Nebraska Zephyr

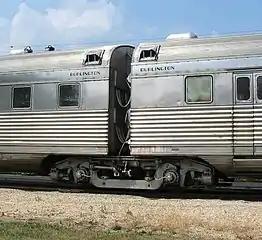
A closeup of the articulation used between passenger cars on the "Nebraska Zephyr" trainset

The Burlington introduced the "Nebraska Zephyr" on the Chicago–Omaha–Lincoln route on November 16, 1947, replacing the "Ak-Sar-Ben Zephyr". The "Zephyr" joined four other trains on the route: the "Exposition Flyer", "Denver Zephyr", "Ak-Sar-Ben", and "Fast Mail". On-board services included a parlor car, dining car, and cocktail lounge. The trains operated on a daylight schedule between Chicago and Lincoln. Westbound #11 departed Chicago at 12:45 PM and arrived in Lincoln at 10:30 PM. Eastbound #12 departed Lincoln at 11:00 AM and arrived in Chicago at 8:45 PM. The trip took 9 hours 45 minutes, an average speed of .